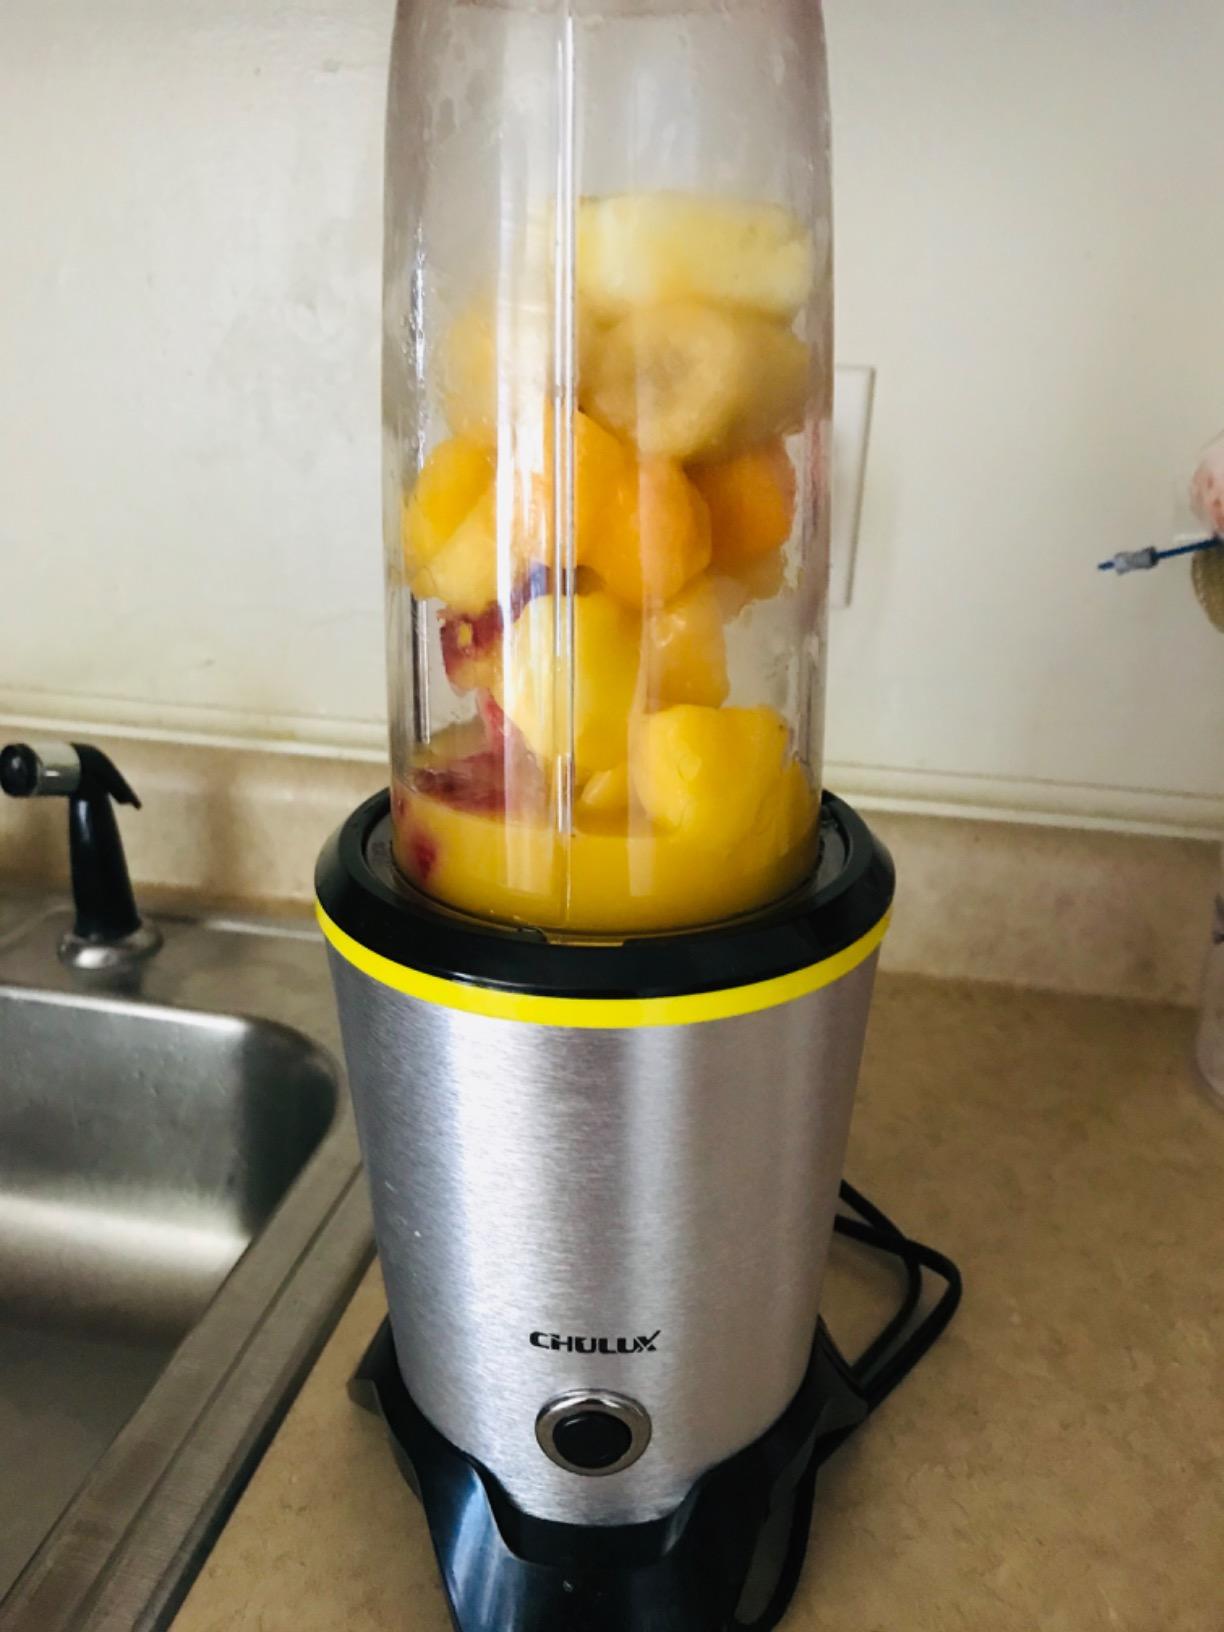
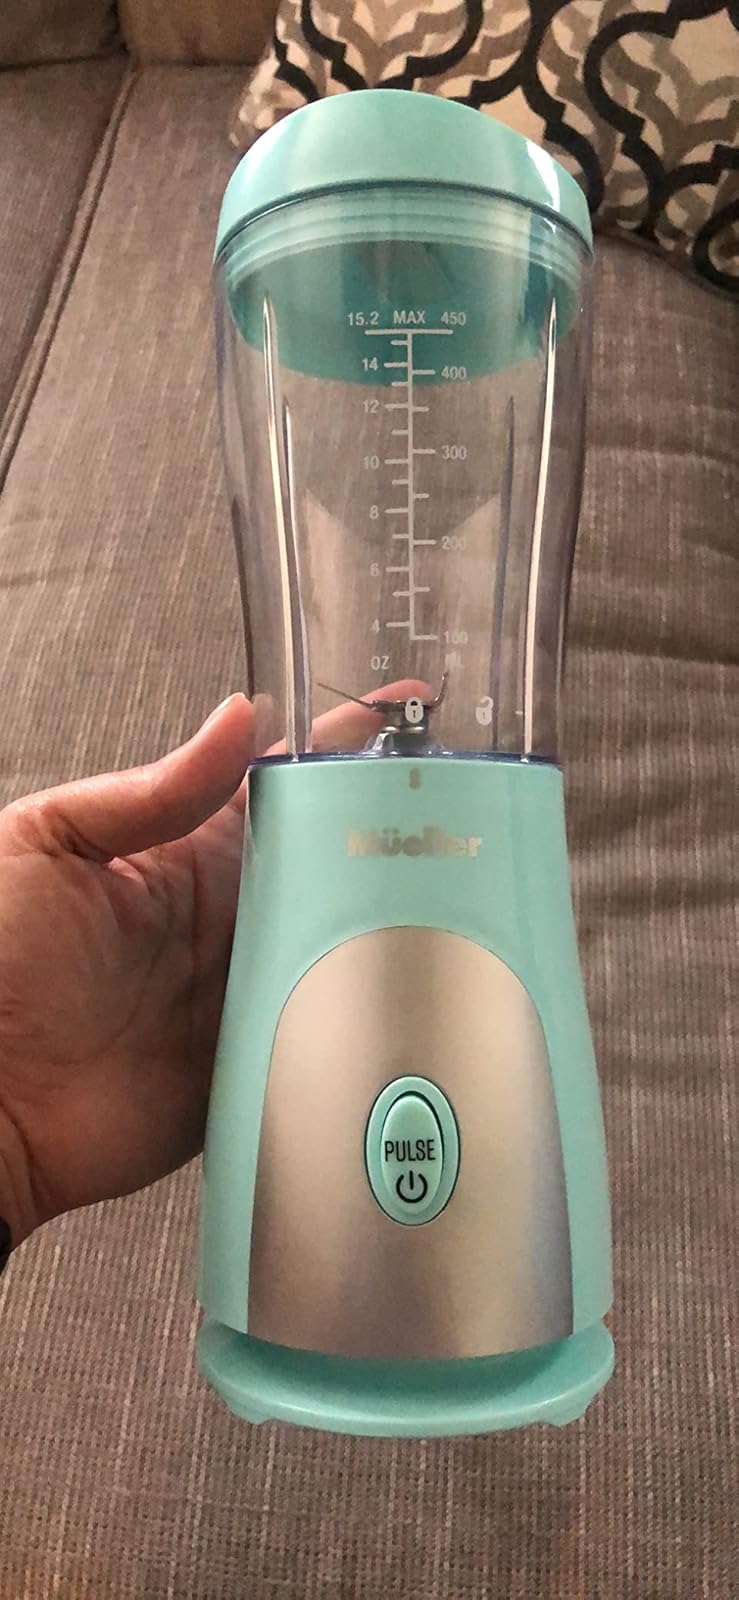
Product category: items_blender
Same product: no